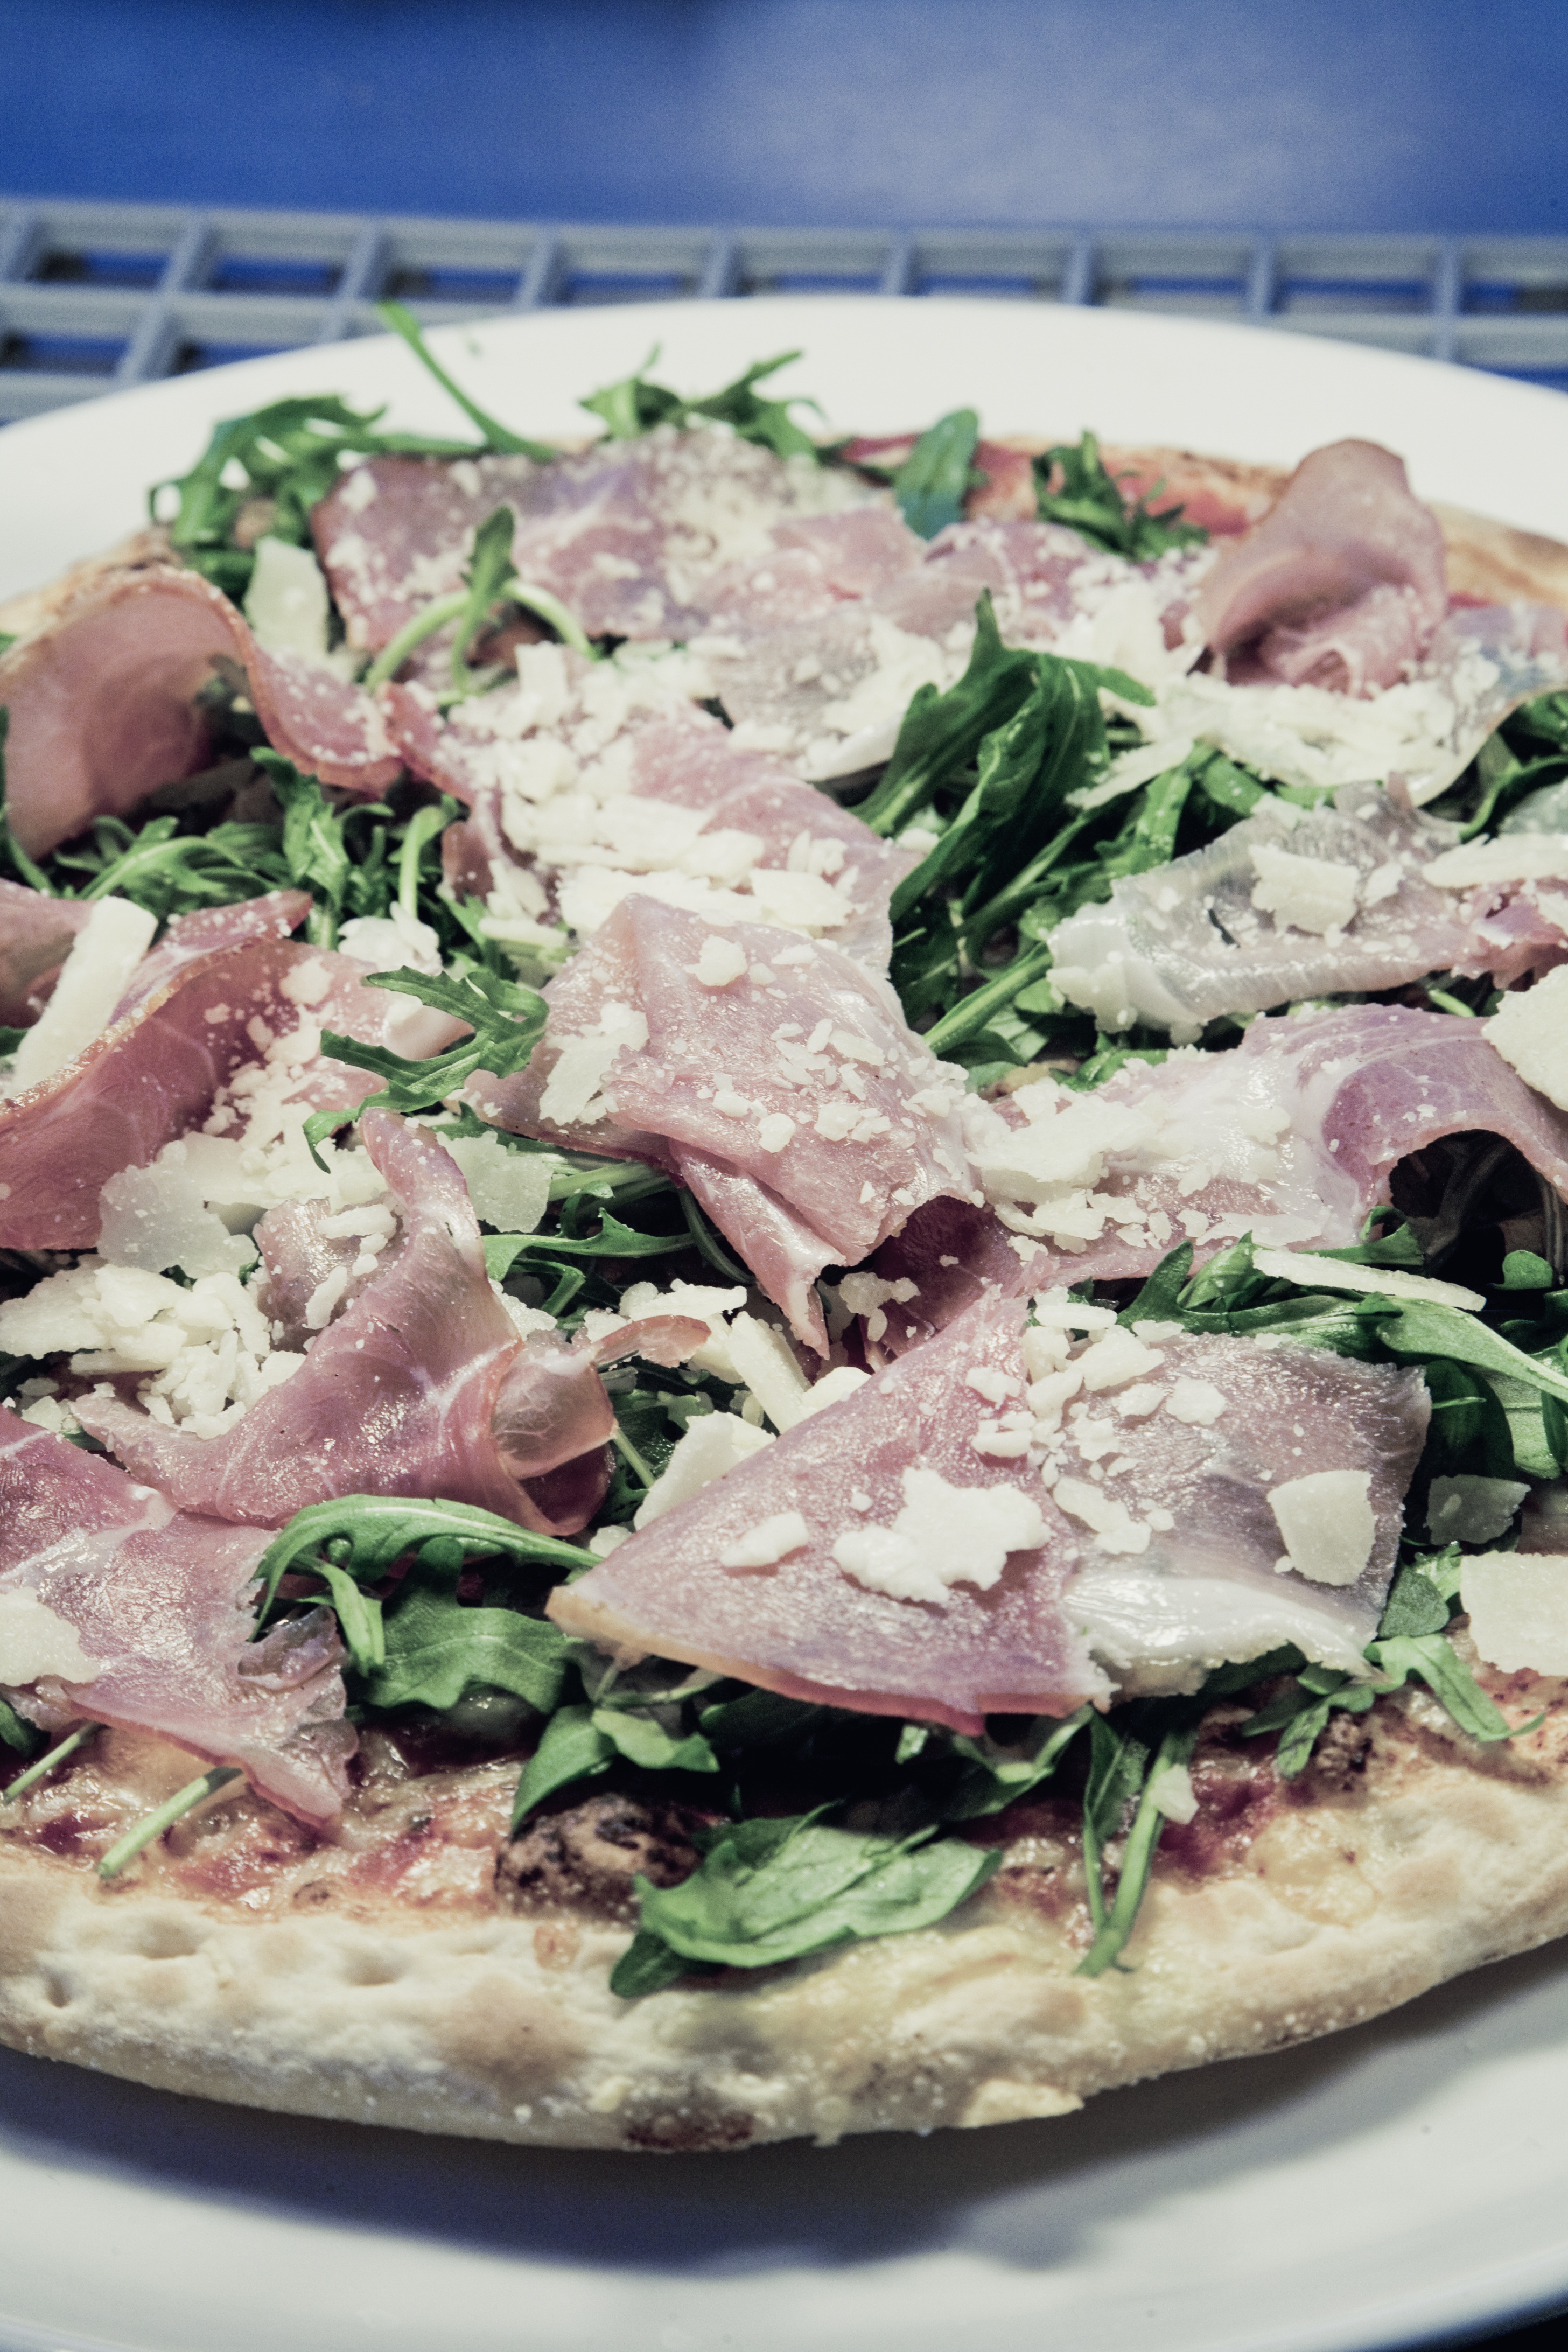
dish, meal, food, produce, italy, meat, lunch, cuisine, dough, pizza, cheese, prosciutto, tomatoes, vegetarian, oven, italian, ham, scalloped, salt cured meat